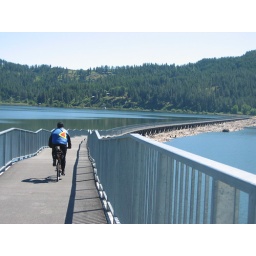
bridge over Coeur d'alene lake